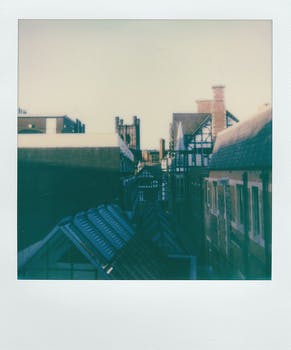
Label: No Watermark